Chaos;Head

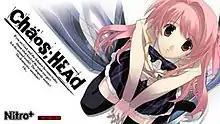
Windows cover art, depicting Rimi Sakihata

Chaos;Head (stylized as ChäoS;HEAd) is a 2008 science fiction visual novel video game developed by 5pb. and Nitroplus. It is the first game in the "Science Adventure" series. An enhanced version titled Chaos;Head Noah was released for Xbox 360 in 2009, and has since been ported to multiple platforms. An English localization was released by Spike Chunsoft for Nintendo Switch and Windows in 2022. The game follows Takumi Nishijou, who gets involved in the "New Gen" serial murder case. He frequently experiences delusions and hallucinations, some of which the player can influence, which affects the progression of the story.